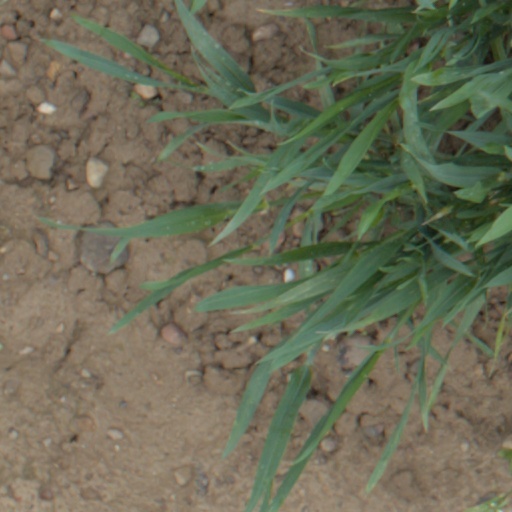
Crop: wheat